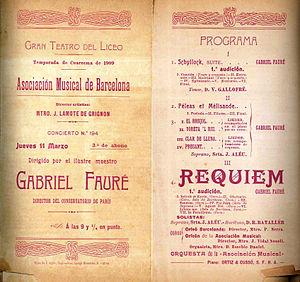
Programme du concert dirigé par Gabriel Fauré au Grand Théatre du Liceu de Barcelone (11 mars 1909) ou fut executé son ""Requiem""
Attention, cet article est pour une grande part écrit en très mauvais français, si bien qu'il est devenu en grande partie incompréhensible.